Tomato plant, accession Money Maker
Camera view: bottom (45 deg); turntable rotation: 0 degrees
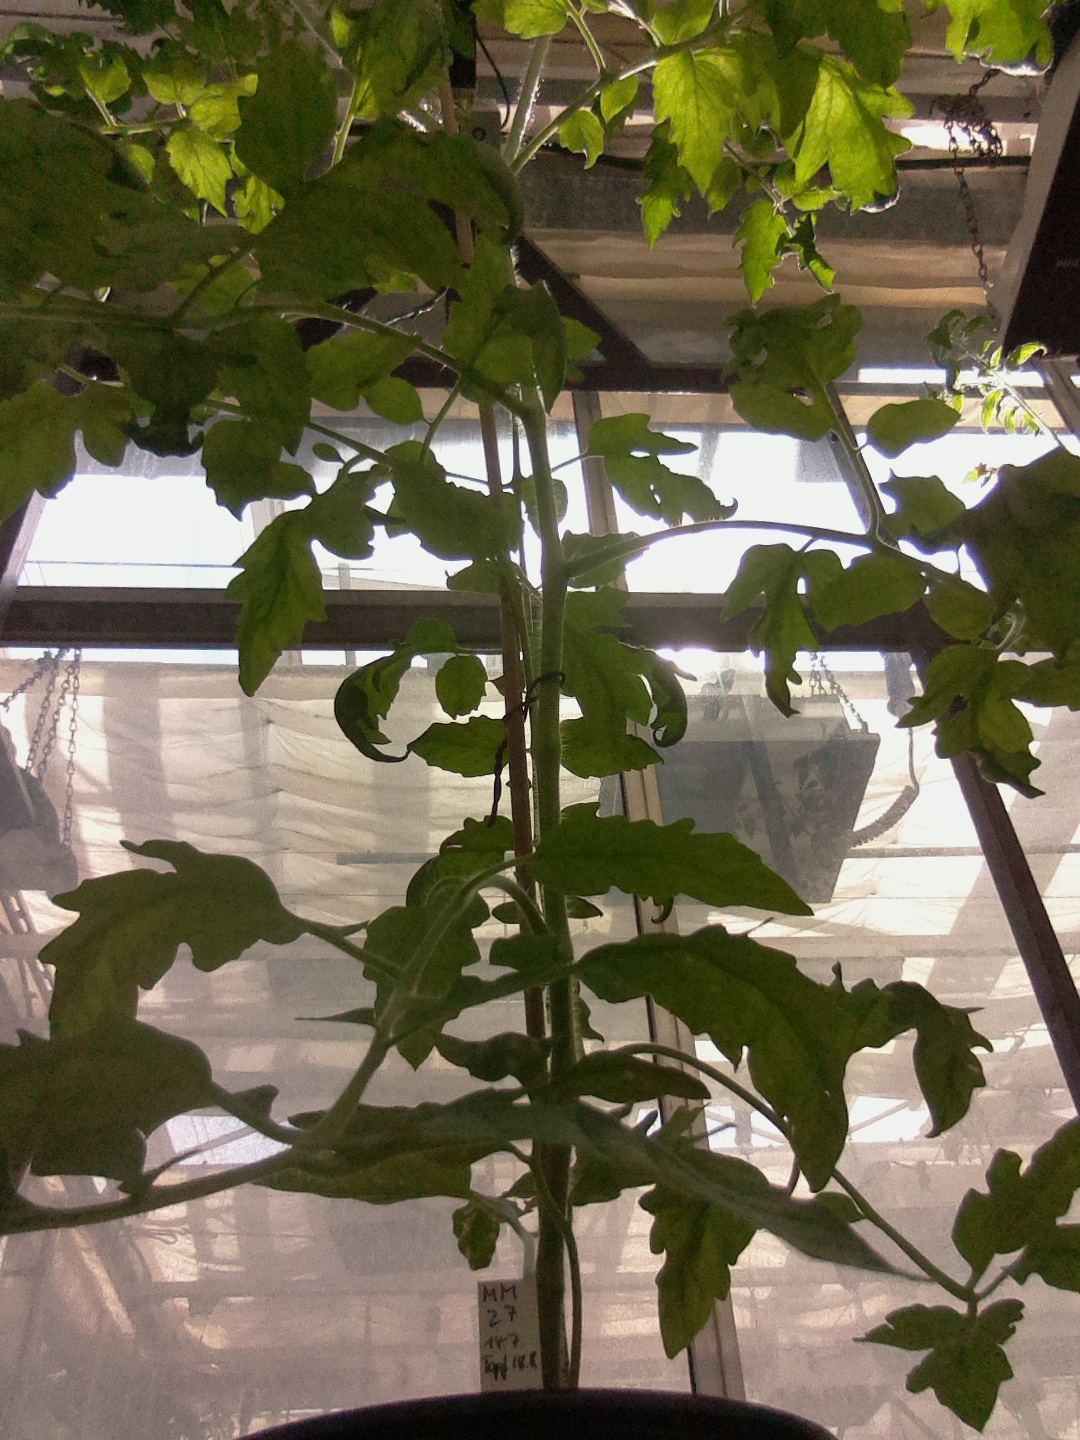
BBCH growth stage 66: Full flowering, 60%-70% of flowers open, more petals falling